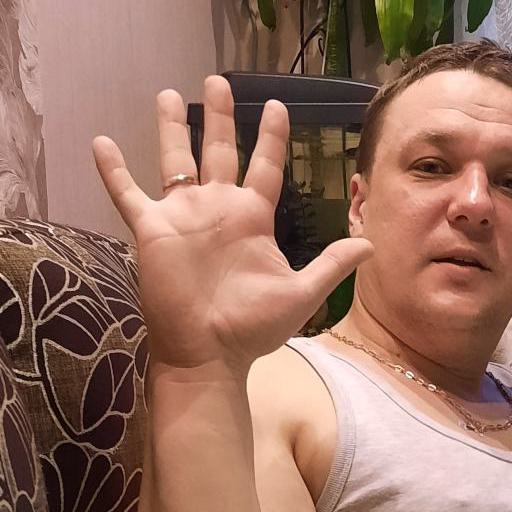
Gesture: palm